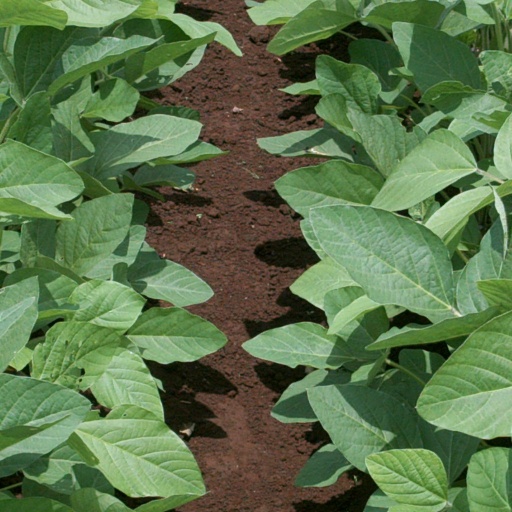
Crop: soybean